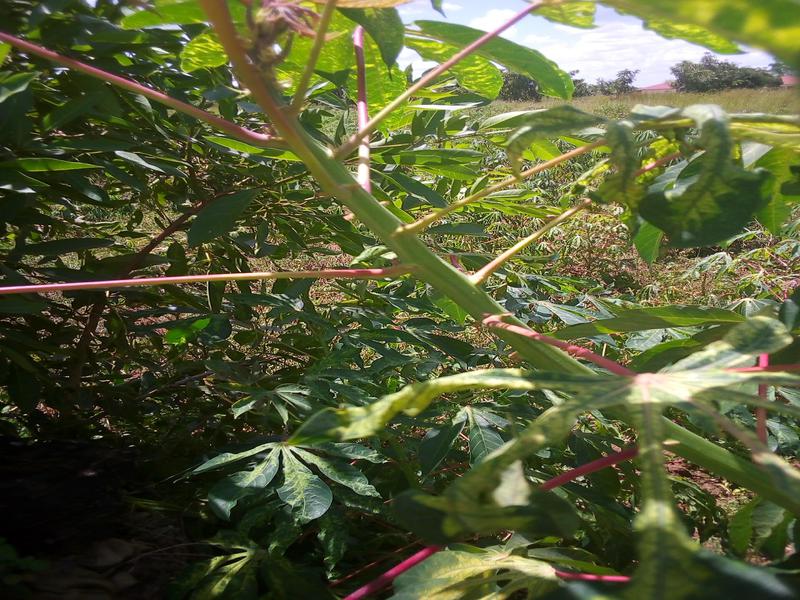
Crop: cassava
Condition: mosaic_disease